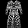
Label: Dress